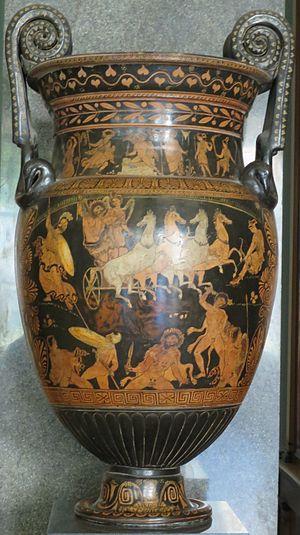
Les métopes du Parthénon sont un ensemble de quatre-vingt-douze plaques sculptées carrées en marbre du Pentélique originellement situées au-dessus des colonnes du péristyle du Parthénon, sur l'Acropole d'Athènes. Si elles ont été réalisées par plusieurs artistes, le maître d'œuvre fut certainement Phidias. Elles furent sculptées entre 447 ou 446 av. J.-C. et au plus tard 438 av. J.-C., avec 442 av. J.-C. comme date probable d'achèvement. Elles sont pour la plupart très endommagées. Le plus souvent, il n'y a que deux personnages par métope.
Le musée de l’Ermitage est un musée situé à Saint-Pétersbourg, au bord de la Neva.